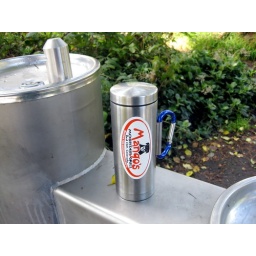
mango's mountain grill in golden gate park